Saint Joseph

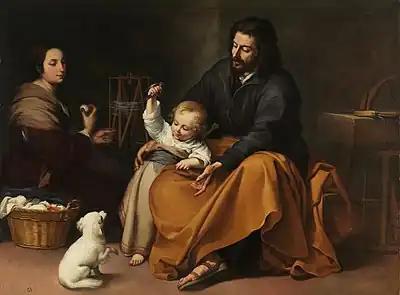
"The Holy Family with a Little Bird", c. 1650, by Bartolomé Esteban Murillo

The canonical gospels created a problem: they stated clearly that Mary conceives Jesus virginally, and Joseph is not his father; however, Jesus was described unambiguously by John and Matthew as "Joseph's son" and "the carpenter's son", and Joseph's paternity was essential to establish Jesus' Davidic descent. The theological situation was complicated by the gospel references to "brothers and sisters" of Jesus, who may have been: (1) the sons of Mary, the mother of Jesus, and Joseph; (2) sons of Mary, the wife of Clopas and sister of Mary the mother of Jesus; or (3) sons of Joseph by a former marriage.